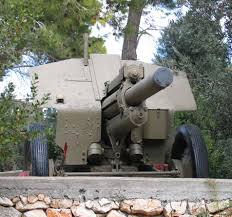
Label: Self Propelled Artillery